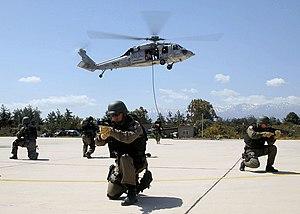
La marine turque est la marine de guerre de la Turquie et représente l'une des cinq composantes des forces armées turques. Elle est depuis la fin de la guerre froide la première force aéronavale au Moyen-Orient, en Méditerranée orientale et en mer Noire.